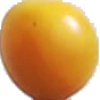
Label: cherry_wax_yellow